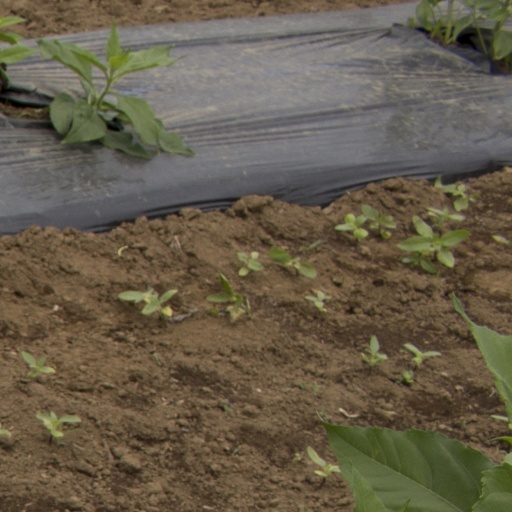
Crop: Jerusalem artichoke